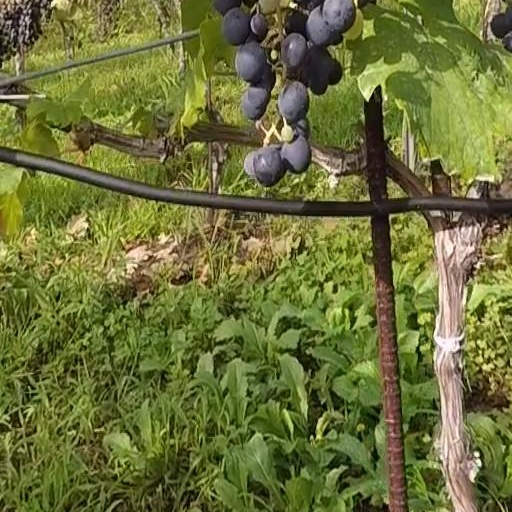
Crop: grape